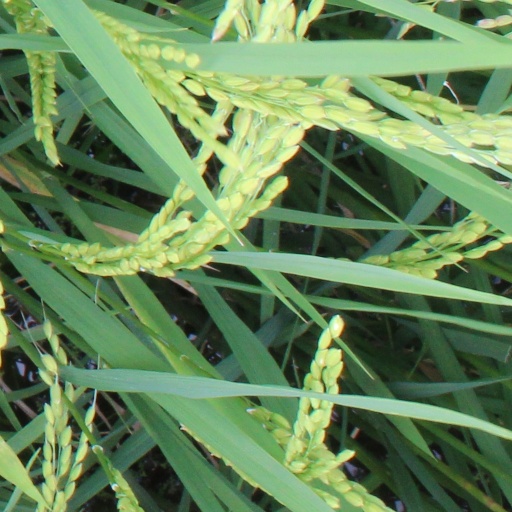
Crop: rice